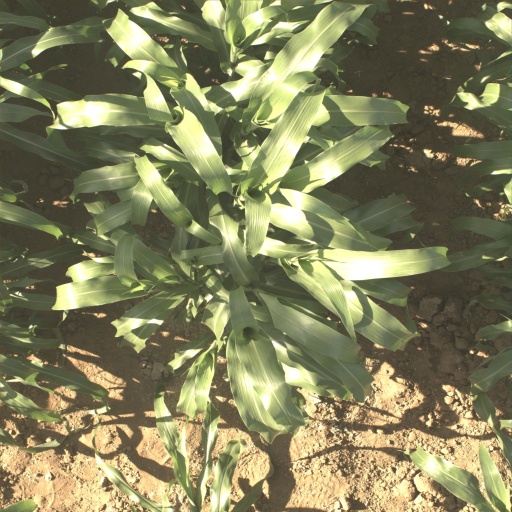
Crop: sorghum